North Hills (Raleigh)

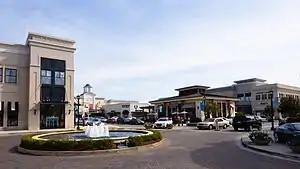
Traffic circle and several shops in Main District, North Hills

The site is divided into three districts by Six Forks Road and Lassiter Mills Road, known as Main District, Lassiter District, and Park District.